Mstislav of Chernigov

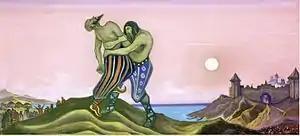
Mtislav defeats Prince Rededya in single combat, painting by Nicholas Roerich (1943)

Mstislav Vladimirovich (died ) was the earliest attested prince of Tmutarakan and Chernigov in Kievan Rus'. He was a younger son of Vladimir the Great, the grand prince of Kiev. His father appointed him to rule Tmutarakan, an important fortress by the Strait of Kerch, in or after 988.